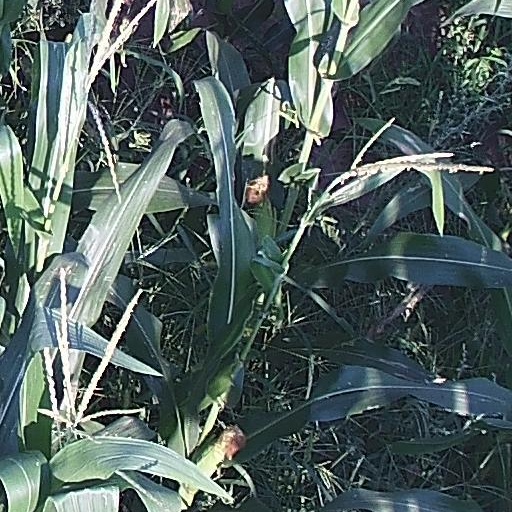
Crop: maize; corn